John Cobb (racing driver)

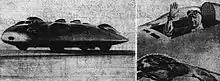
The Railton Special and John Cobb in the cockpit

Driving the piston-engined, wheel-driven Railton Special, he broke the World Land Speed Record at Bonneville salt flats on 15 September 1938 by achieving 350 miles per hour. He broke it a second time at the same site on 23 August 1939, achieving 369 miles per hour.